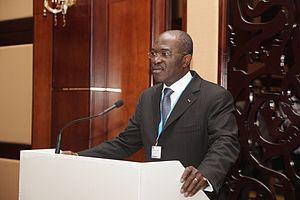
S.E. Mr Blaise Louembe, Ministre, Ministère de l'Economie Numérique, de la Communication et de la Poste, Gabon